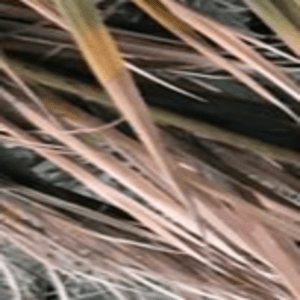
Label: Potassium Deficiency